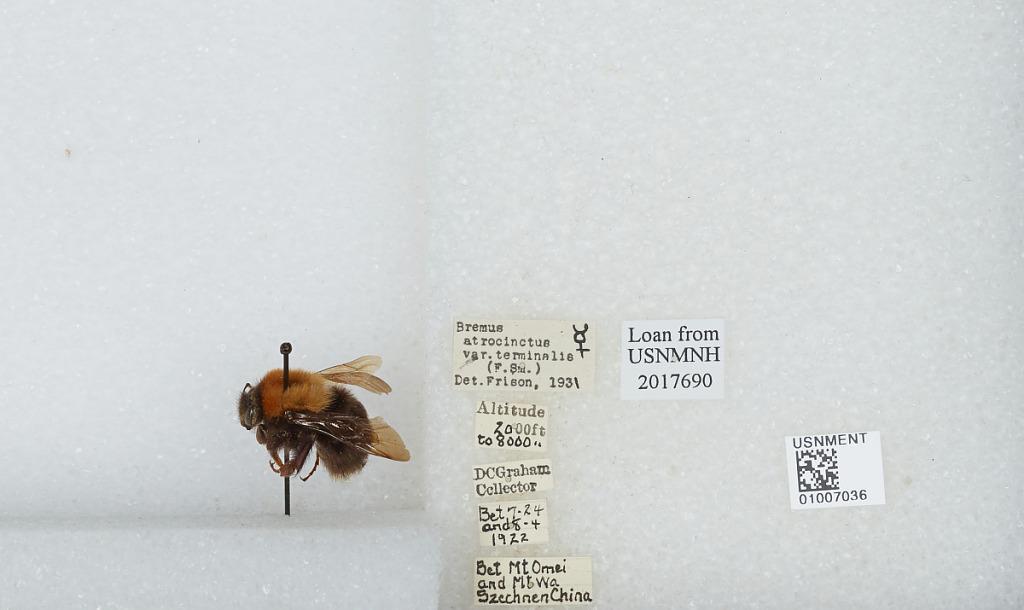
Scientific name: Bombus (Festivobombus) festivus Smith
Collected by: D. Graham
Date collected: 1922-7-7
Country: China
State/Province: Sichuan
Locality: Between Mount Emei and Mount Wa
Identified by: Frison